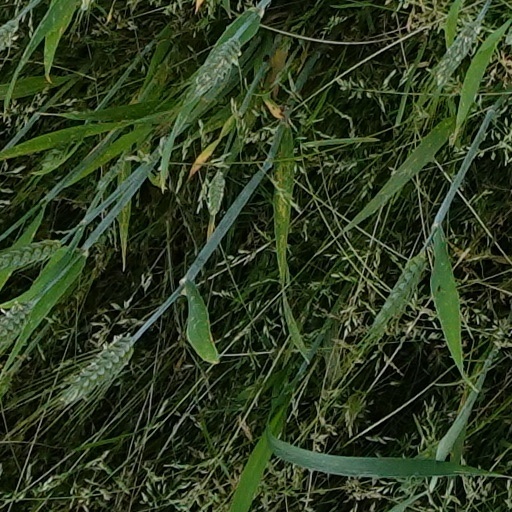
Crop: wheat